Amos Kenan

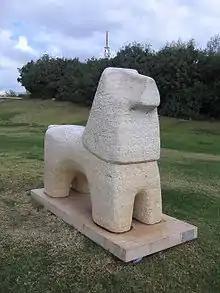
"Lion" (1992)

He returned to Israel in 1962 and began writing a weekly column in "Yediot Aharonot" that ran for forty years. In 1962, Kenan married Nurith Gertz, a literary scholar. They had two daughters, the journalist Shlomzion Kenan and the poet and singer/songwriter Rona Kenan. He was also the paper's food critic. He edited a newspaper named "Tzipor HaNefesh" ("The bird of the soul") with Dahn Ben-Amotz, and contributed articles to "The New York Times" and "The Nation". After the Six-Day War he was sent by the Israeli Ministry of Foreign Affairs to interview intellectuals such as Jean-Paul Sartre, Herbert Marcuse and Noam Chomsky on the Israeli-Palestinian Conflict. The World Zionist Organization arranged a lecture tour of American universities, intended to combat the increasingly anti-Israel stance of the campus left.